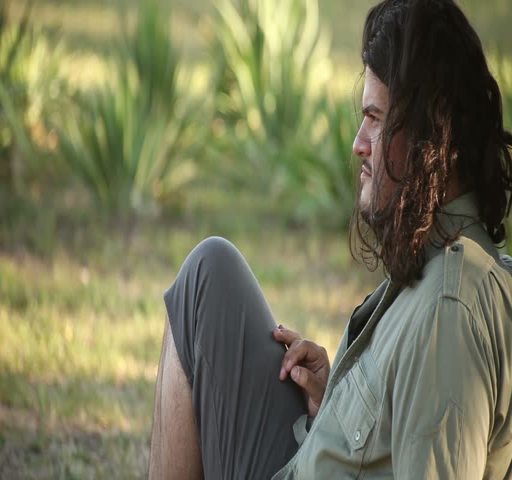
handsome young adult man reads a letter against a tree